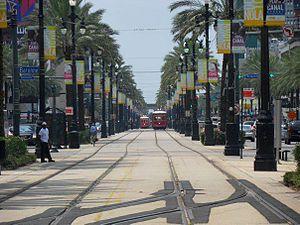
La Nouvelle-Orléans est la plus grande ville de l'État de Louisiane, aux États-Unis. Comptant 393 292 habitants et 1 275 762 dans son aire métropolitaine, selon les dernières estimations du Bureau du recensement des États-Unis, la ville est située sur les bords du Mississippi, non loin de son delta, sur les rives sud du lac Pontchartrain. Les limites de la paroisse d'Orléans, l'une des 64 paroisses subdivisant l'État de Louisiane, correspondent à celles de la ville. Sa vie culturelle riche, ancienne et vibrante lui vaut le surnom de Big Easy. Berceau du jazz, La Nouvelle-Orléans est marquée par l'héritage colonial français, que l'on retrouve aussi bien dans la toponymie que dans l'architecture ou les traditions locales.